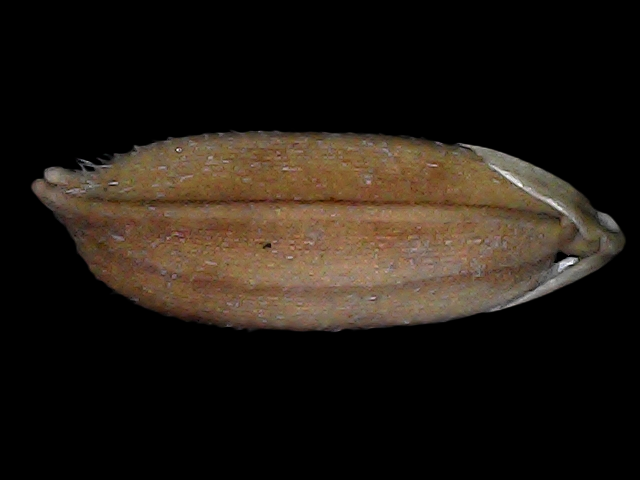
Rice variety: Br22